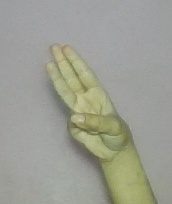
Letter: thaa